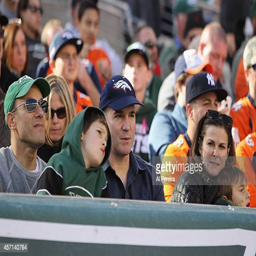
spokesman and tv personality attend sports team vs game